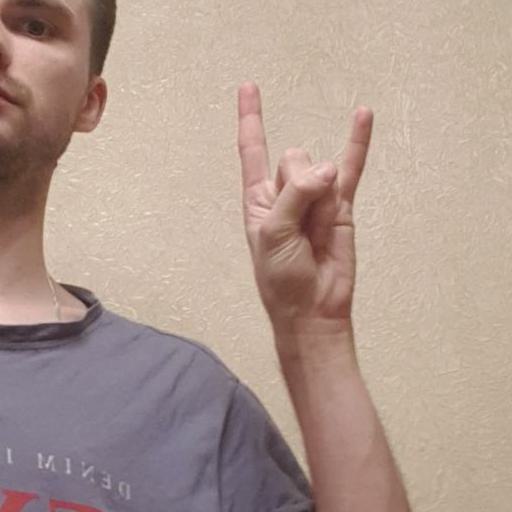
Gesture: rock